9 Persei

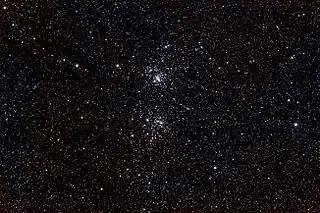
The Double Cluster. 9 Persei is the brightest star on right side of the image. North is to the left.

9 Persei is a single variable star in the northern constellation Perseus, located around 4,300 light years away from the Sun. It has the Bayer designation i Persei; "9 Persei" is the Flamsteed designation. This body is visible to the naked eye as a faint, white-hued star with an apparent visual magnitude of about 5.2. It is moving closer to the Sun with a heliocentric radial velocity of −15.2 km/s. The star is a member of the Perseus OB1 association of co-moving stars.